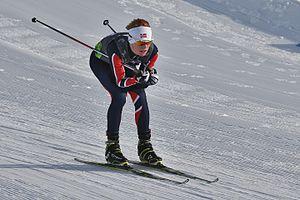
Les championnats du monde junior de ski nordique 2018 se déroulent du 28 janvier 2018 au 4 février 2018 à Kandersteg en Suisse, sous l'égide de la fédération internationale de ski. L’événement comprend les championnats du monde junior de ski de fond, de saut à ski et de combiné nordique. Les athlètes doivent être âgés de moins de vingt ans. Parallèlement, des championnats du monde de ski de fond des moins de 23 ans se tiennent avec six épreuves au programme.
Einar Lurås Oftebro, né le 6 août 1998, est un coureur norvégien du combiné nordique.